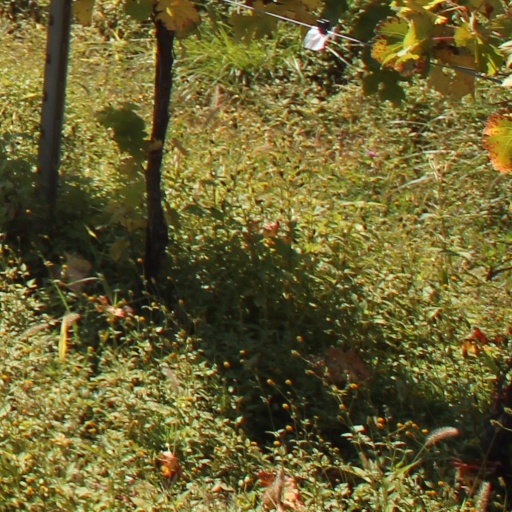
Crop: grape